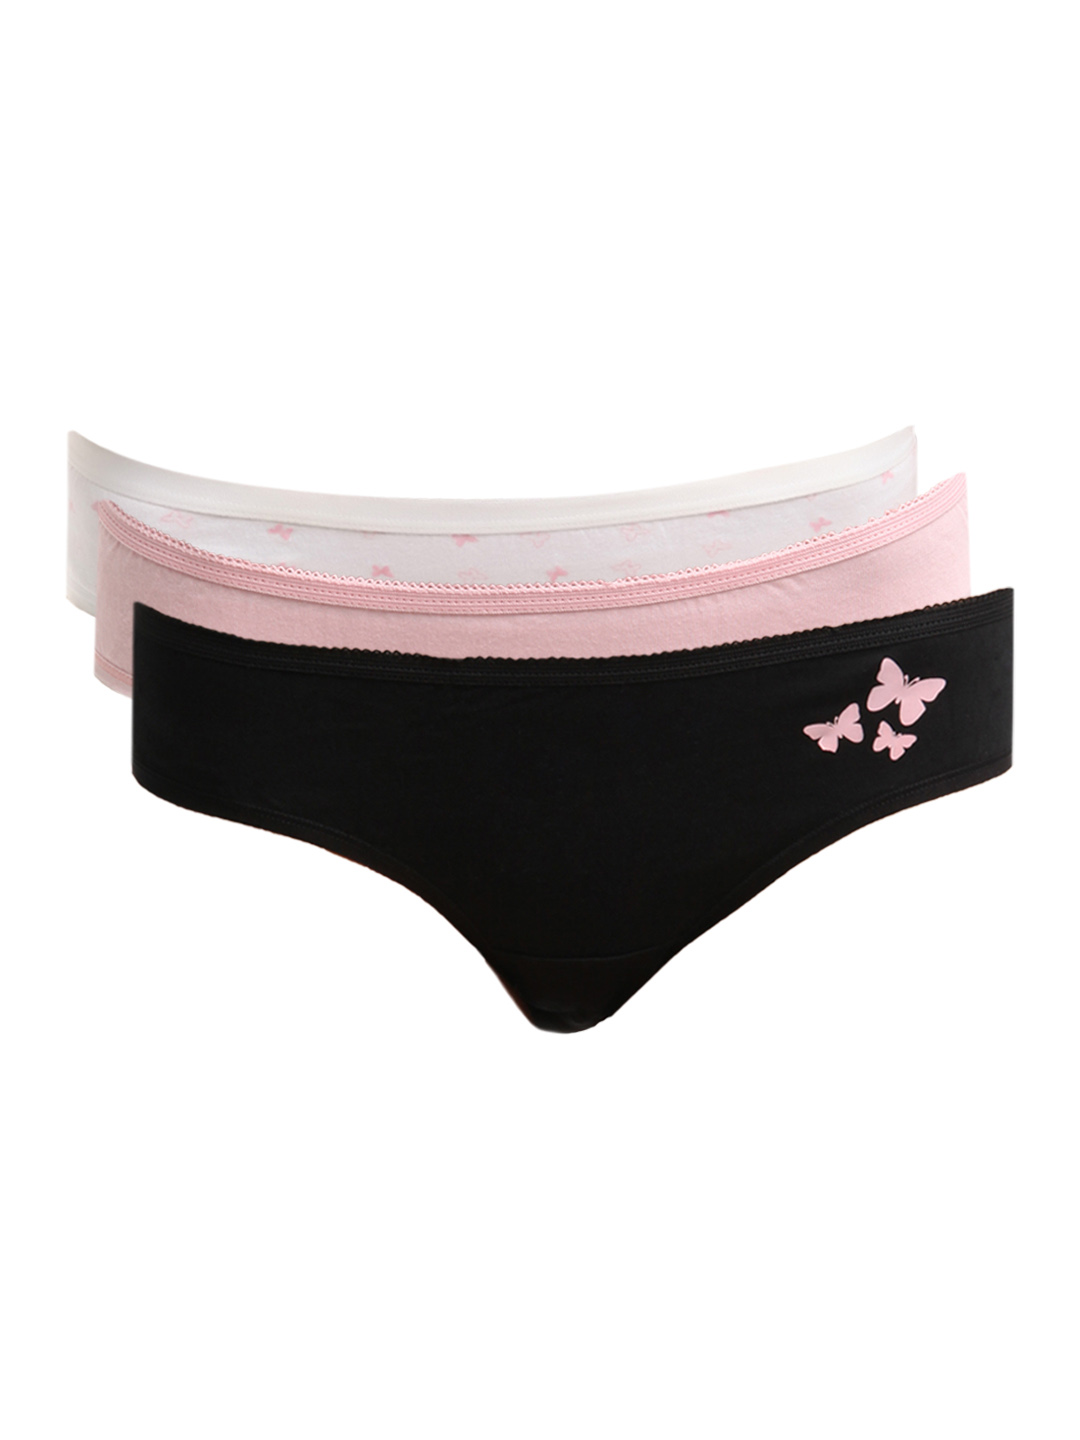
Amante Women Pack of 3 Briefs PFCN04
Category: Apparel / Innerwear / Briefs
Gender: Women
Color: White
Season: Winter 2015
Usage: Casual